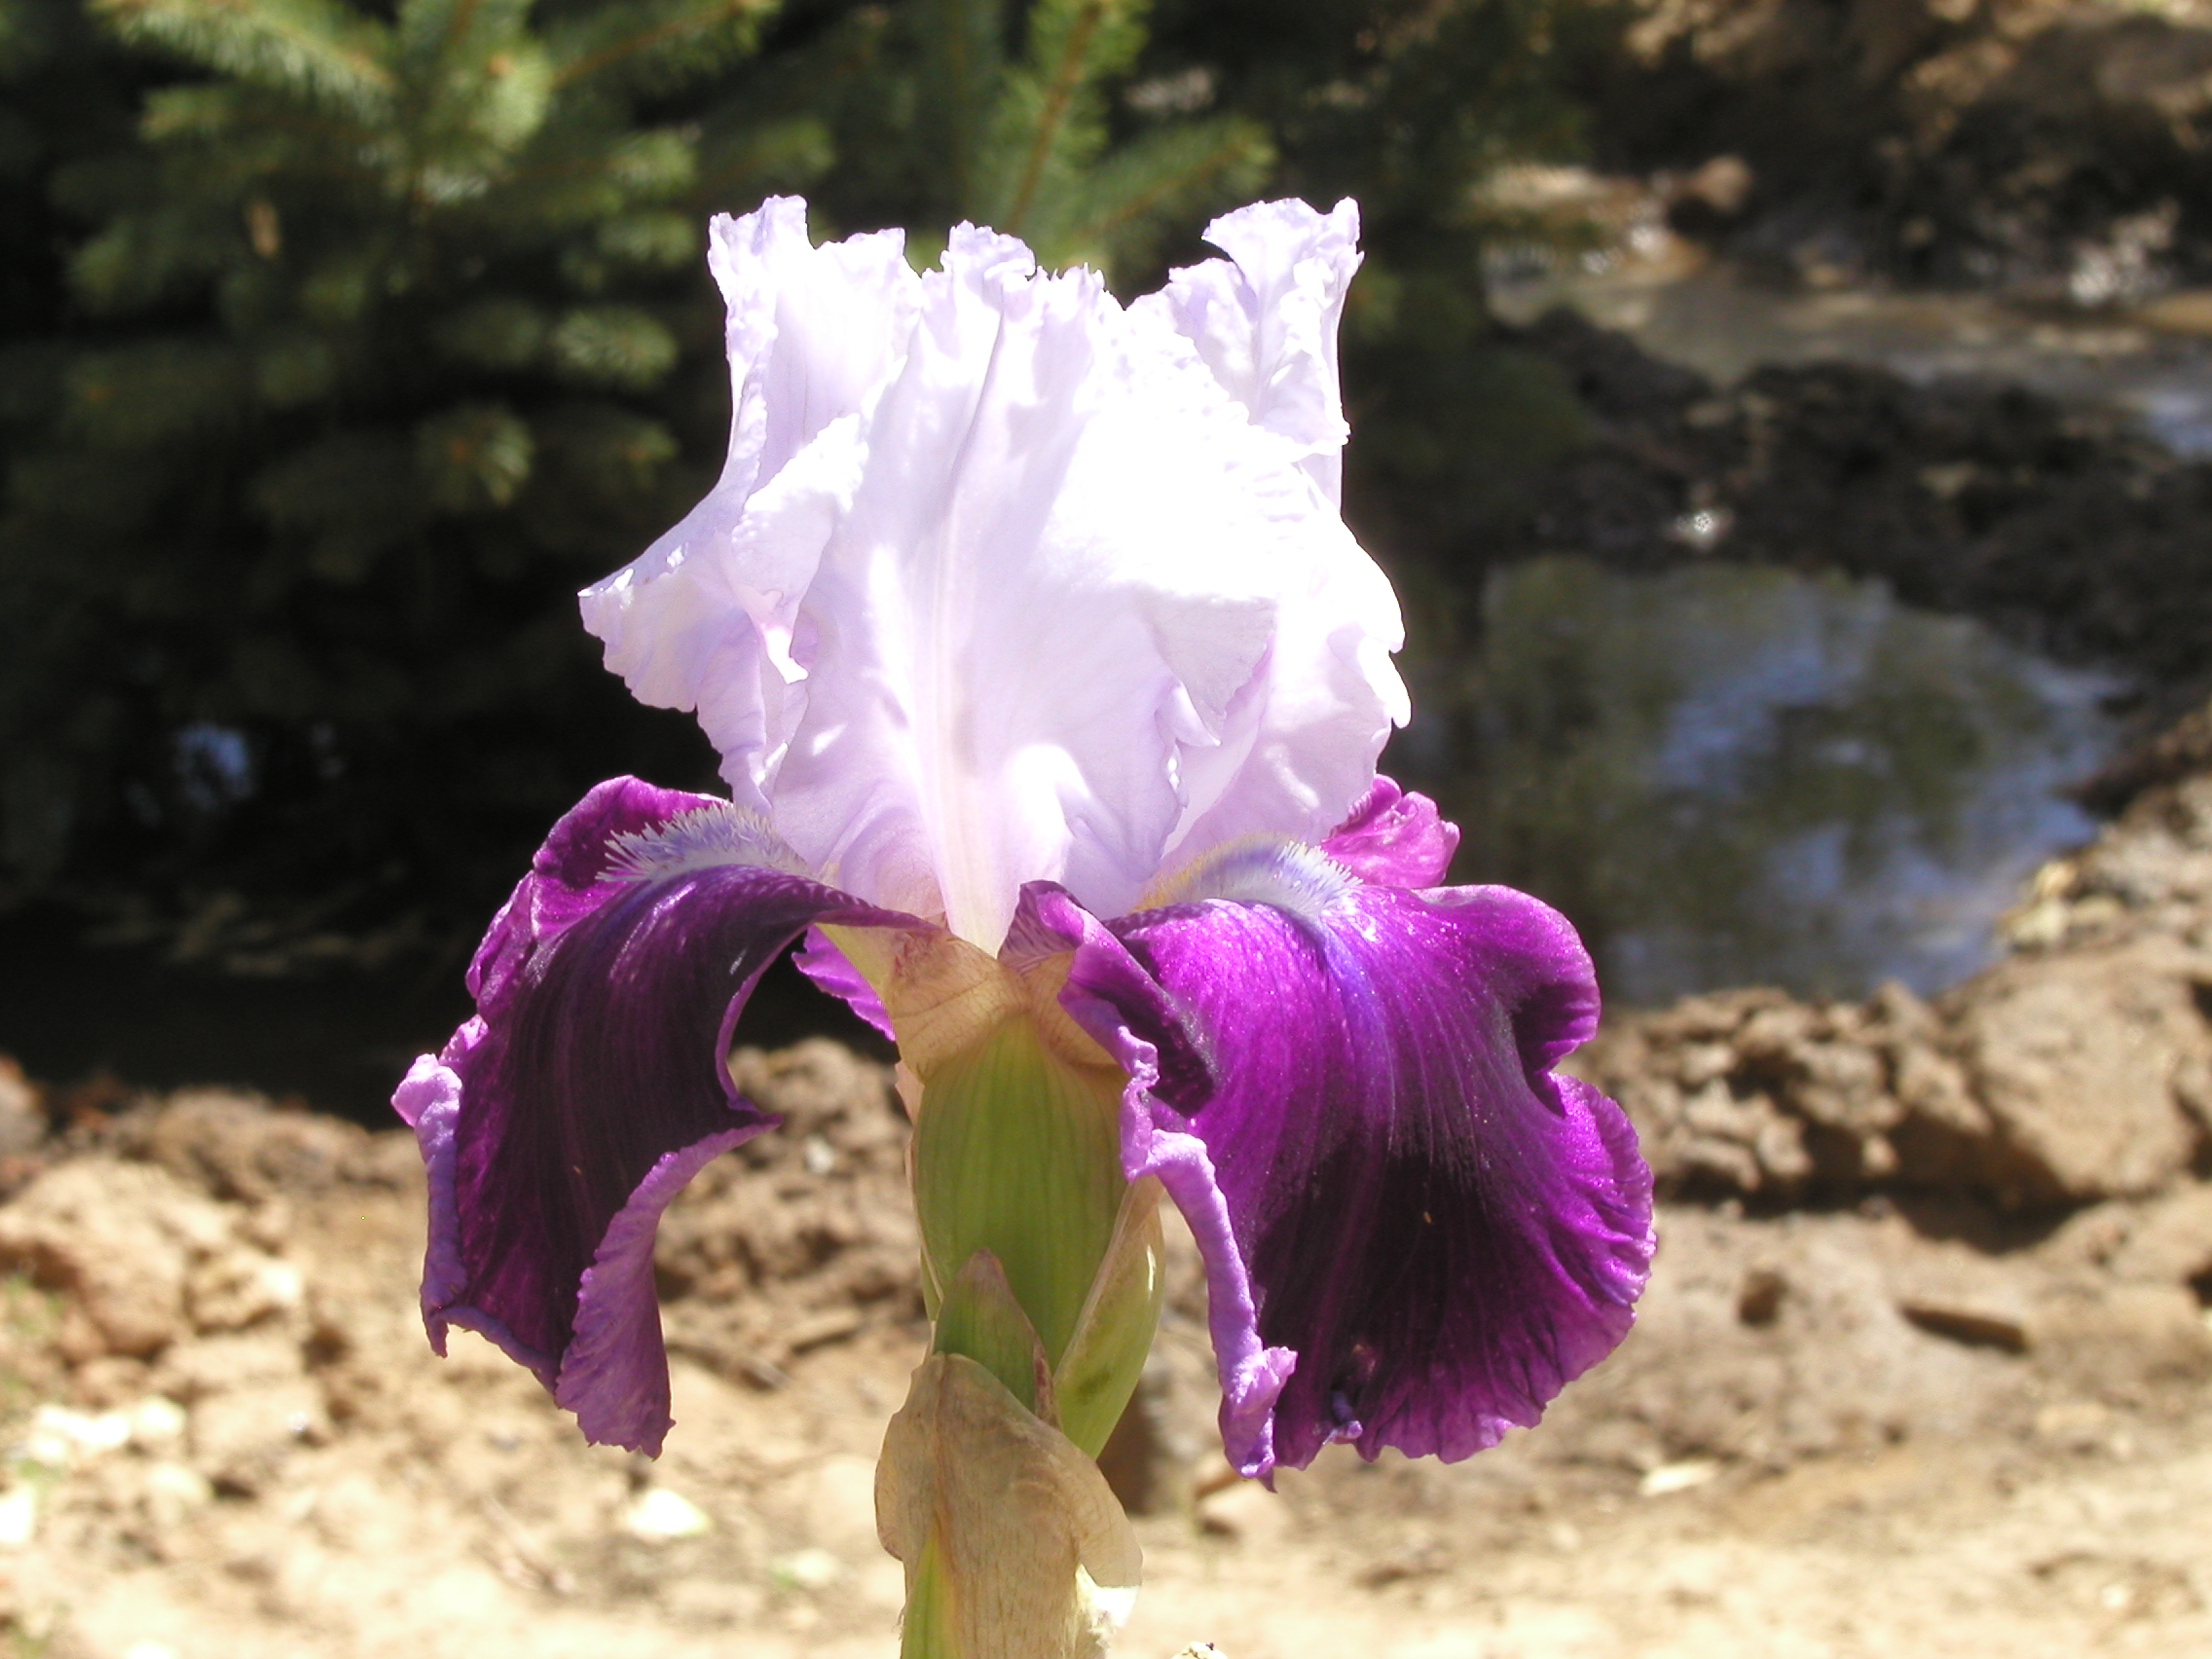
blossom, plant, flower, petal, botany, flora, iris, eye, organ, strawberryaz, flowering plant, land plant, iris family